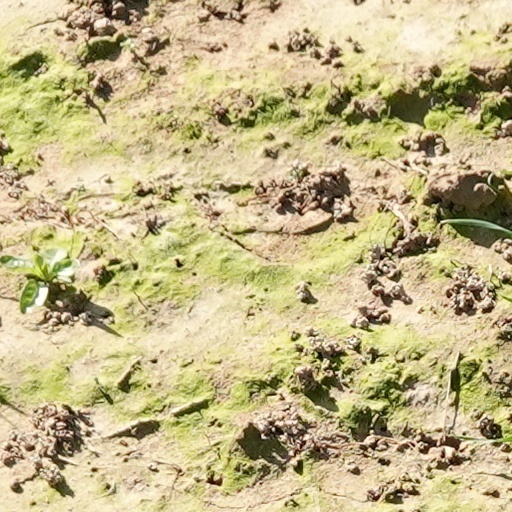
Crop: wheat